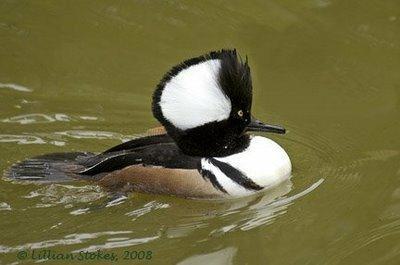
A photo of a hooded merganser